Augusto Mancini

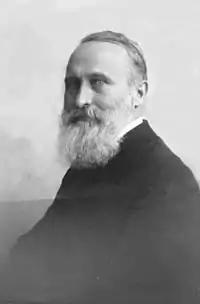
Augusto Mancini

Augusto Mancini (2 March 1875 – 18 September 1957) was an Italian philologist, Hellenist and politician.